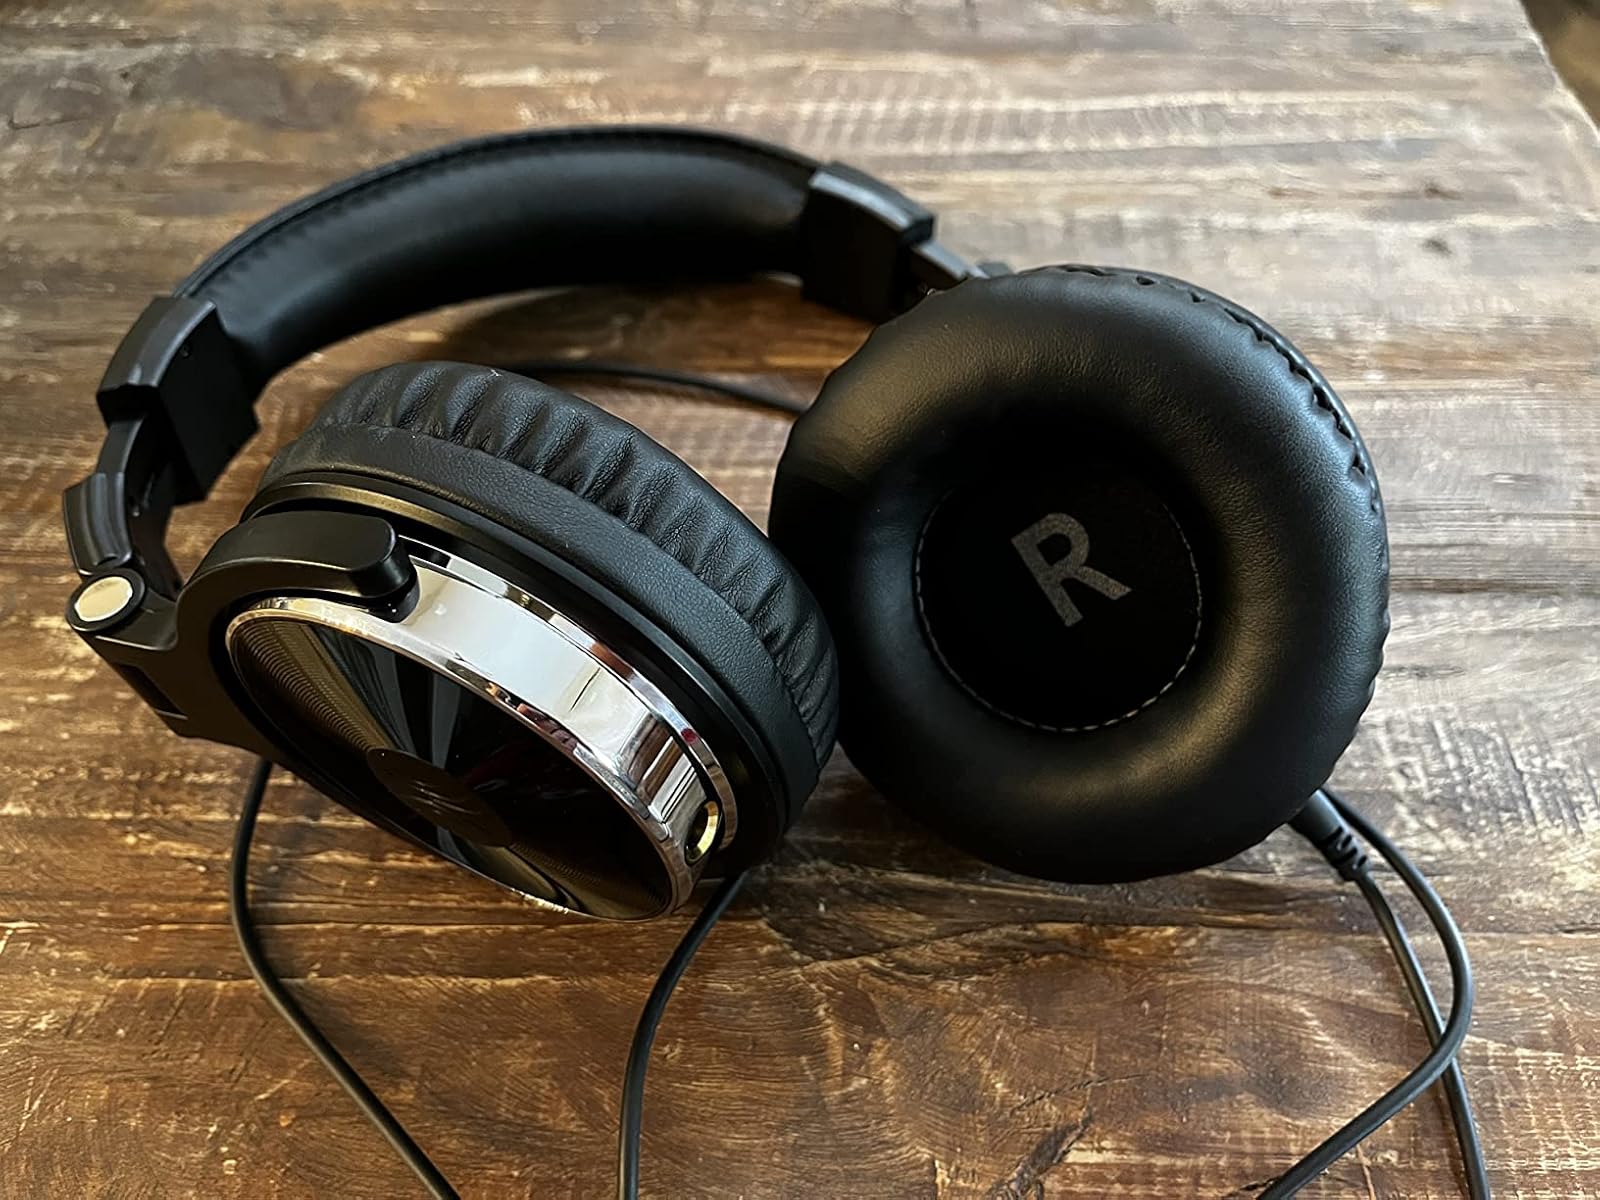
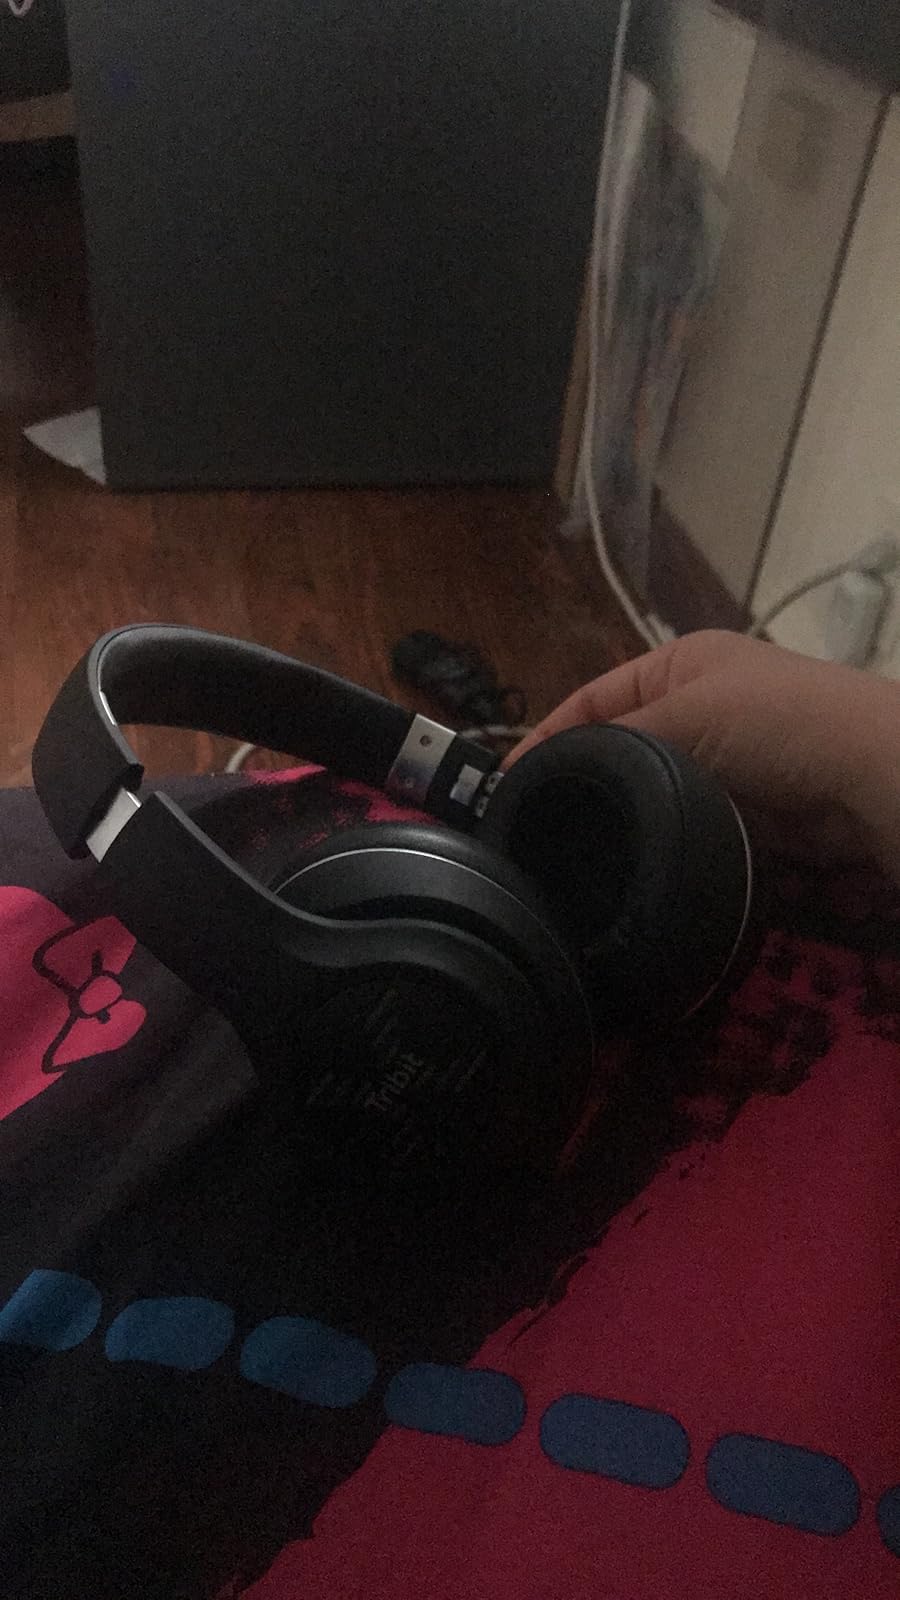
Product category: headphones
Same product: no